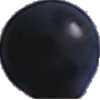
Label: blue_grape